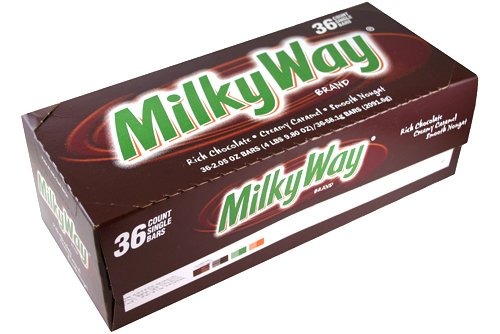
Item Name: Milky Way 36 Bars
Bullet Point 1: Ships fast and fresh!!
Bullet Point 2: 36 standard sized bars!
Bullet Point 3: 36 standard sized candy bars
Value: 36.0
Unit: count

Price: 48